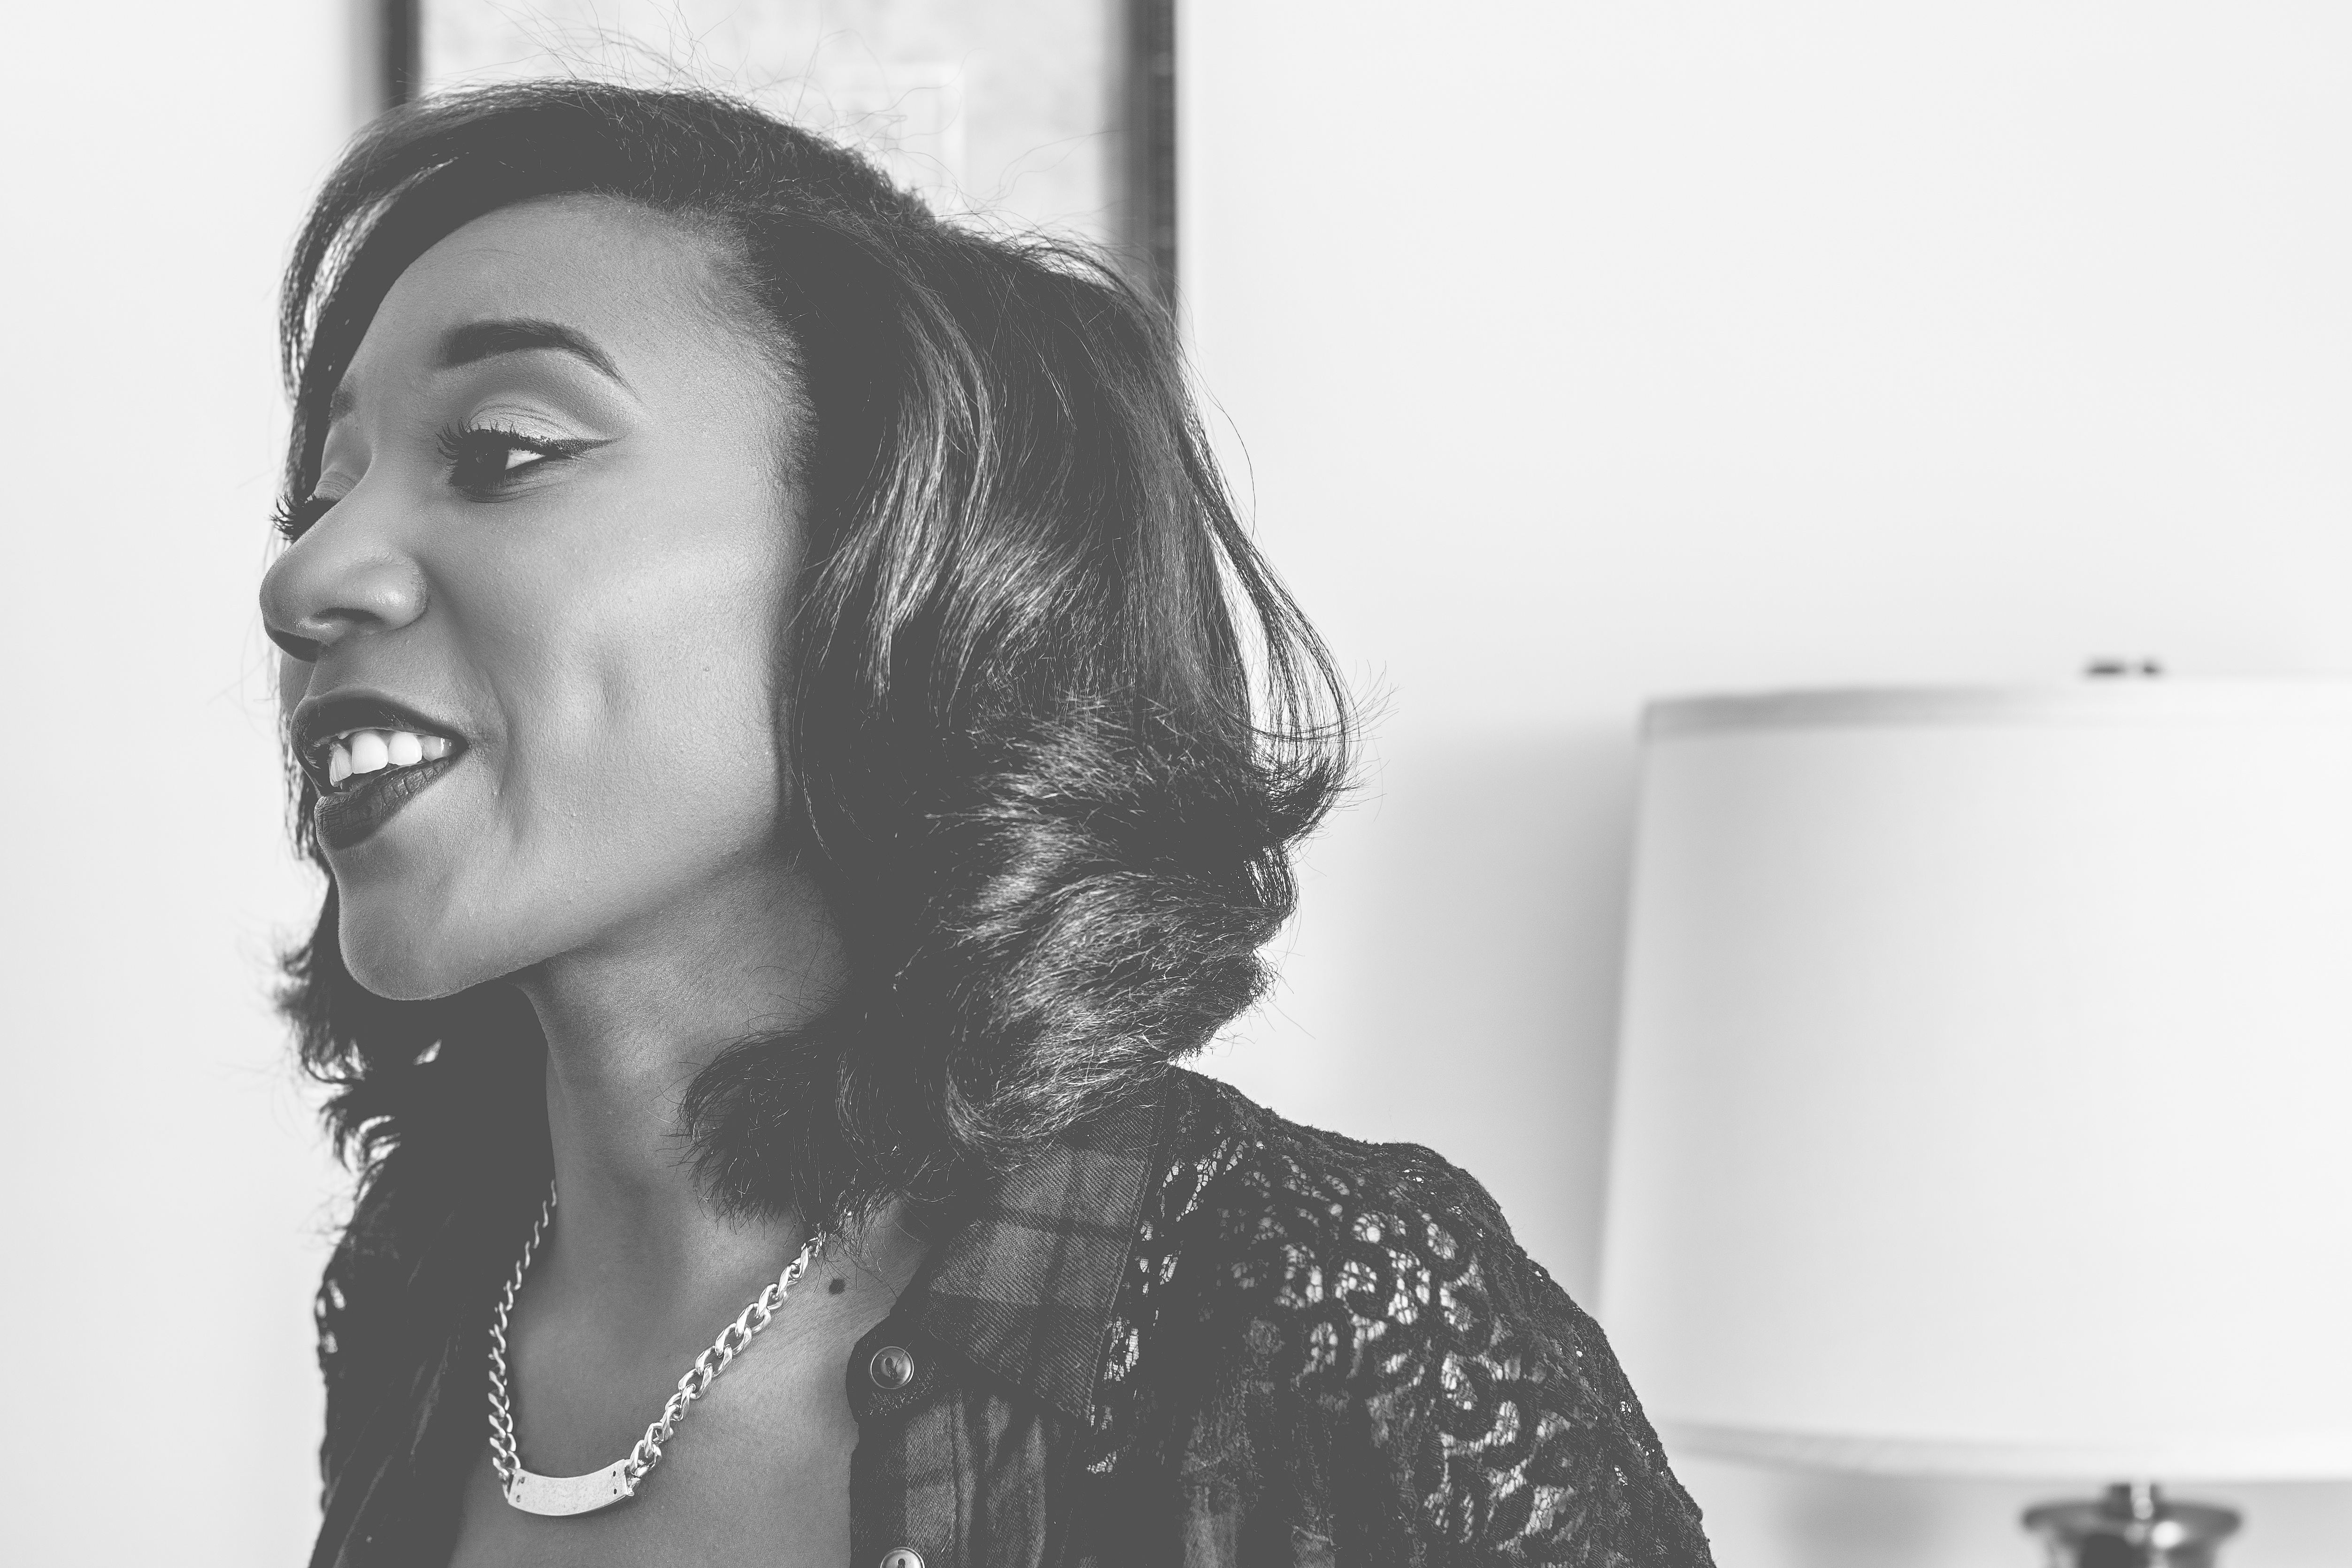
black and white, hair, white, photography, portrait, model, black, monochrome, hairstyle, head, photograph, beauty, photo shoot, monochrome photography, portrait photography